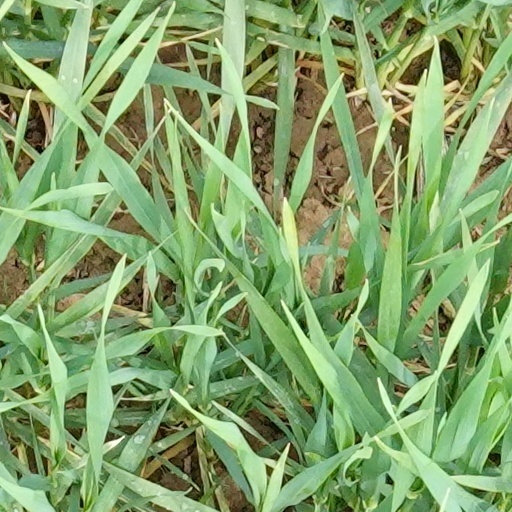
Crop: wheat